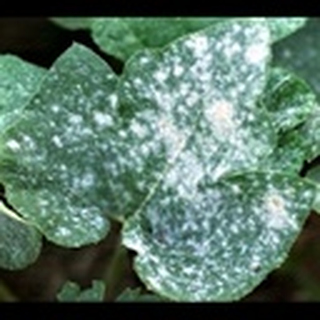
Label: cotton_powdery_mildew